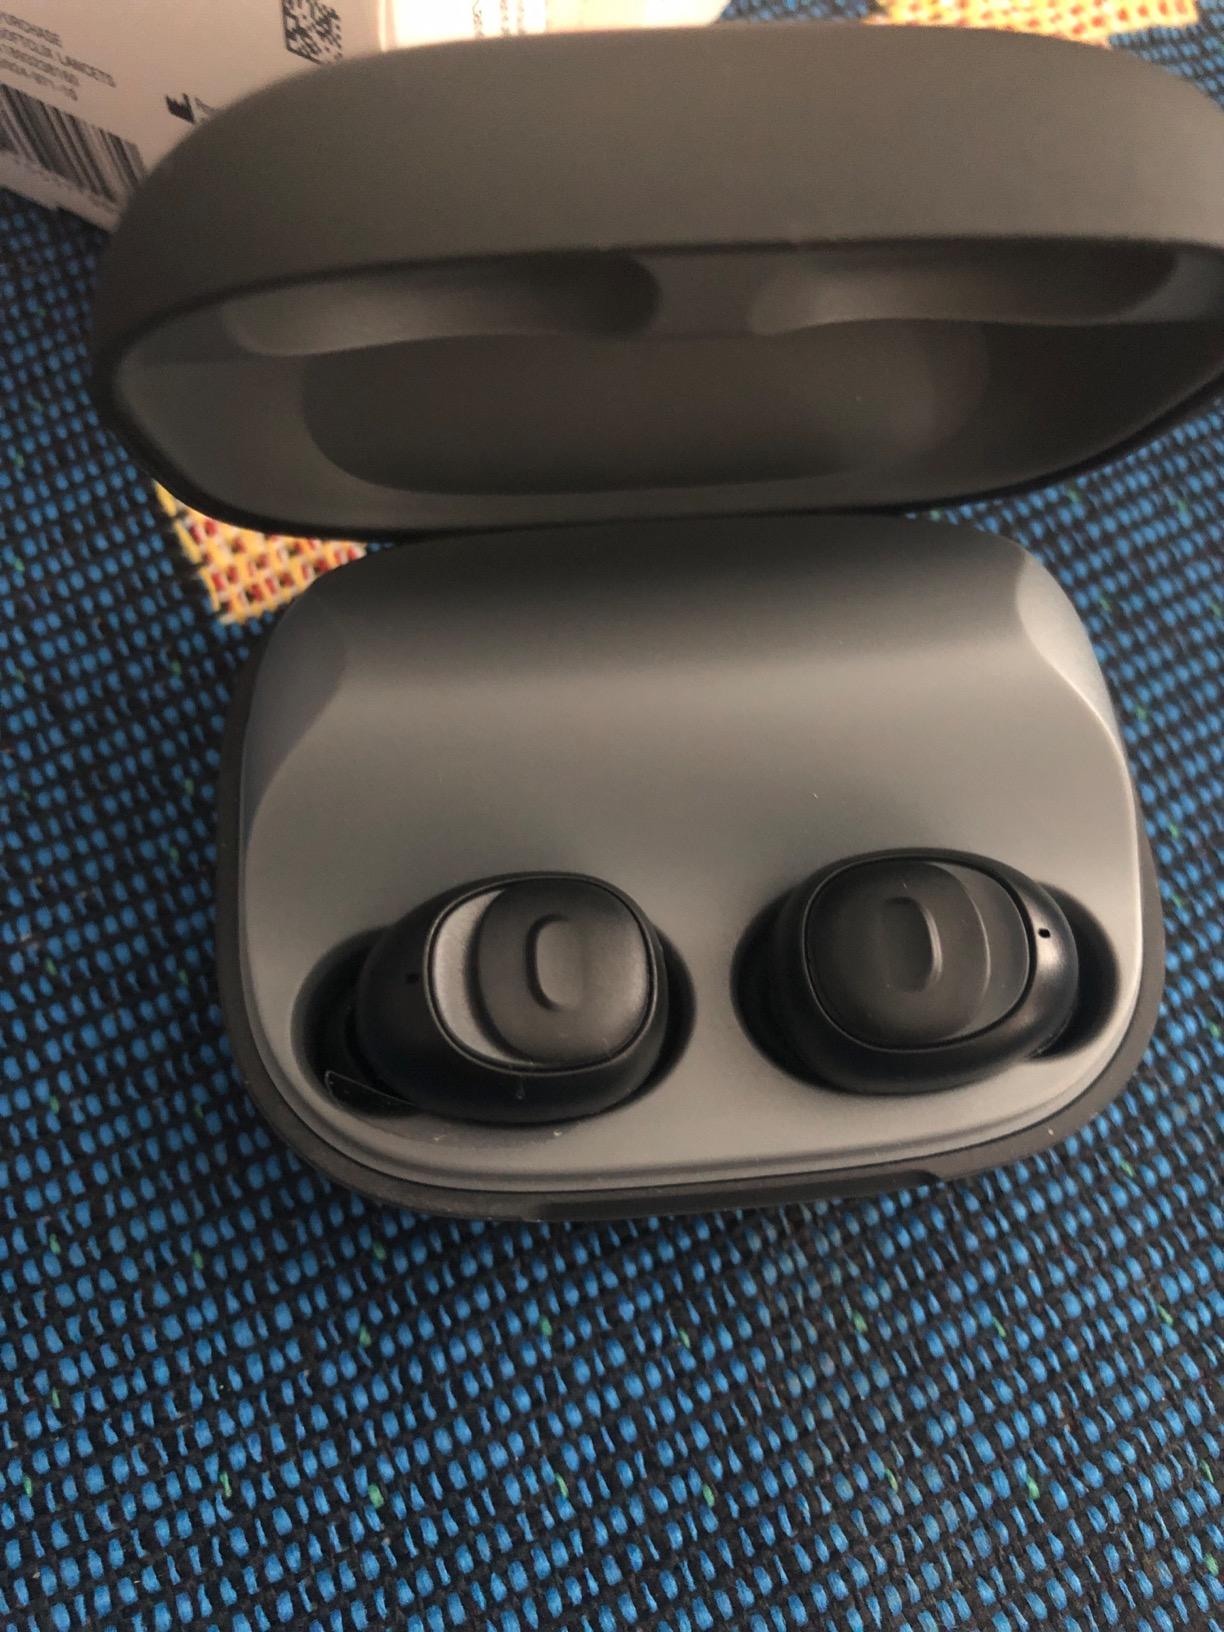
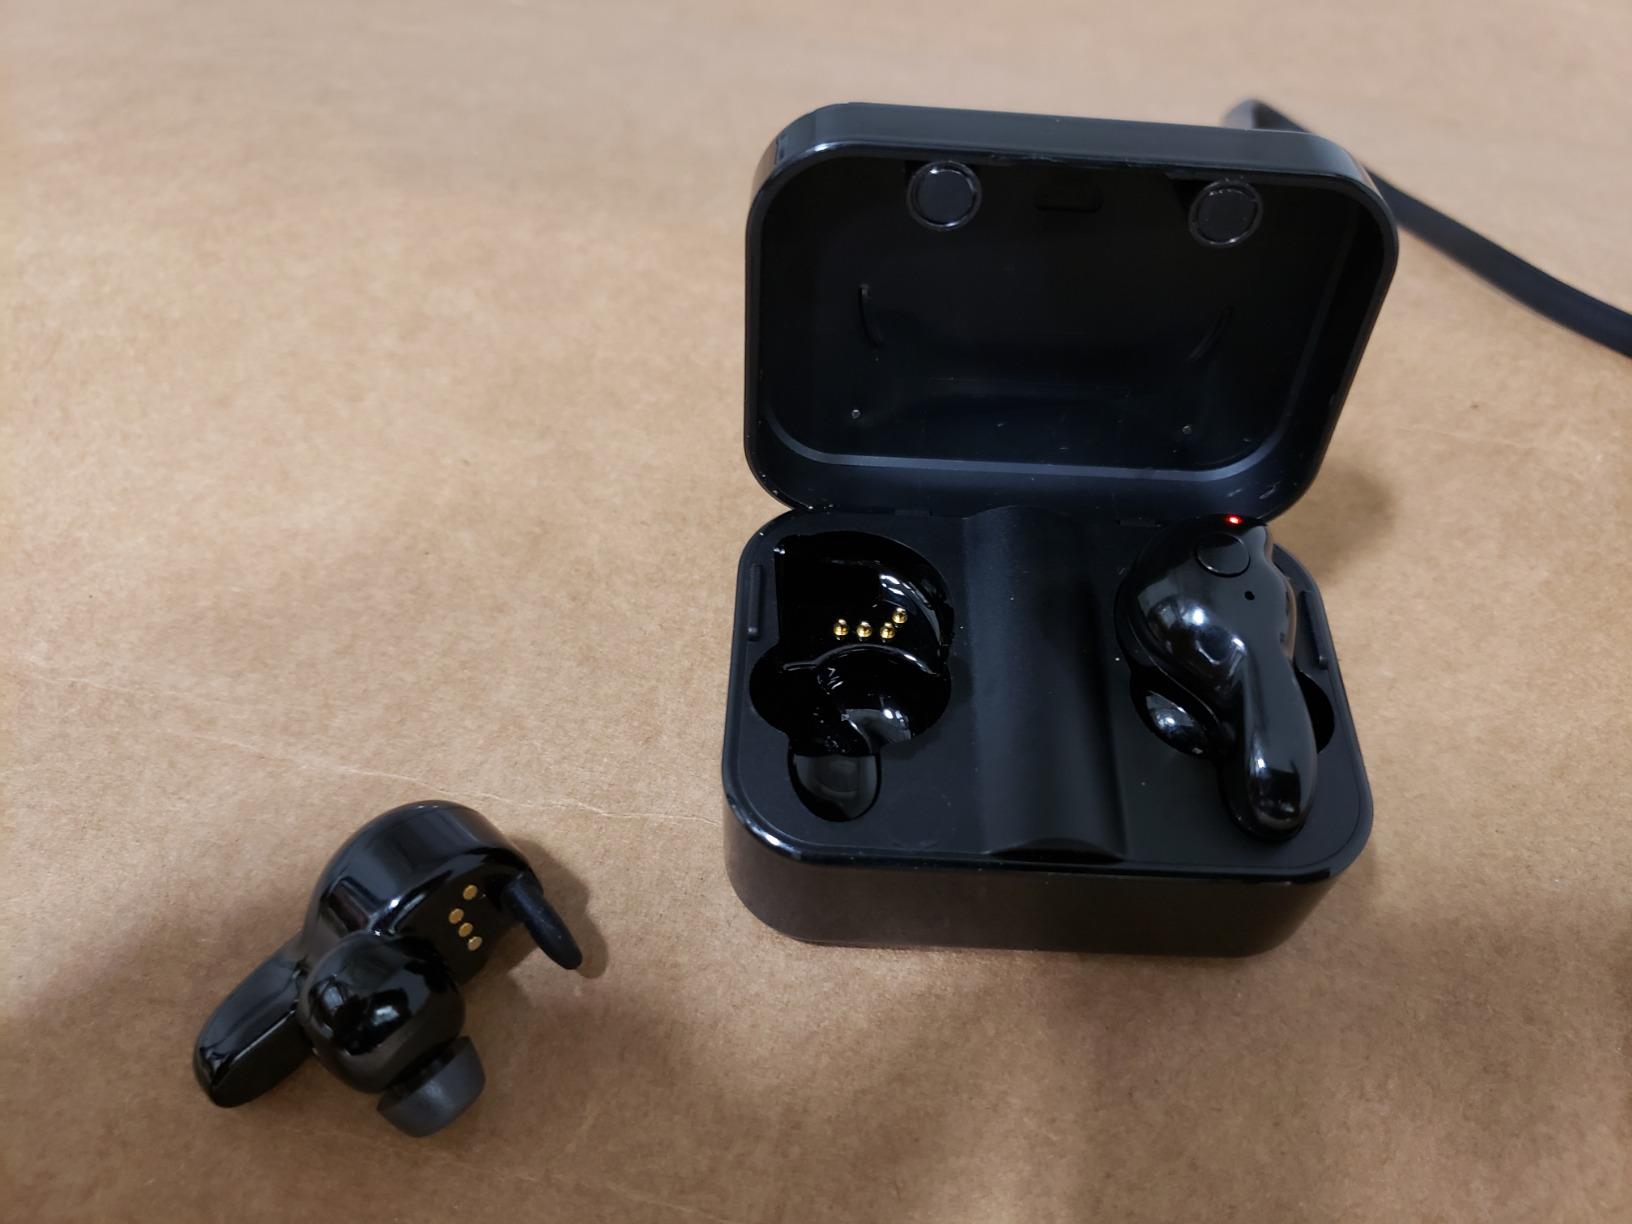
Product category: earbuds
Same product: no